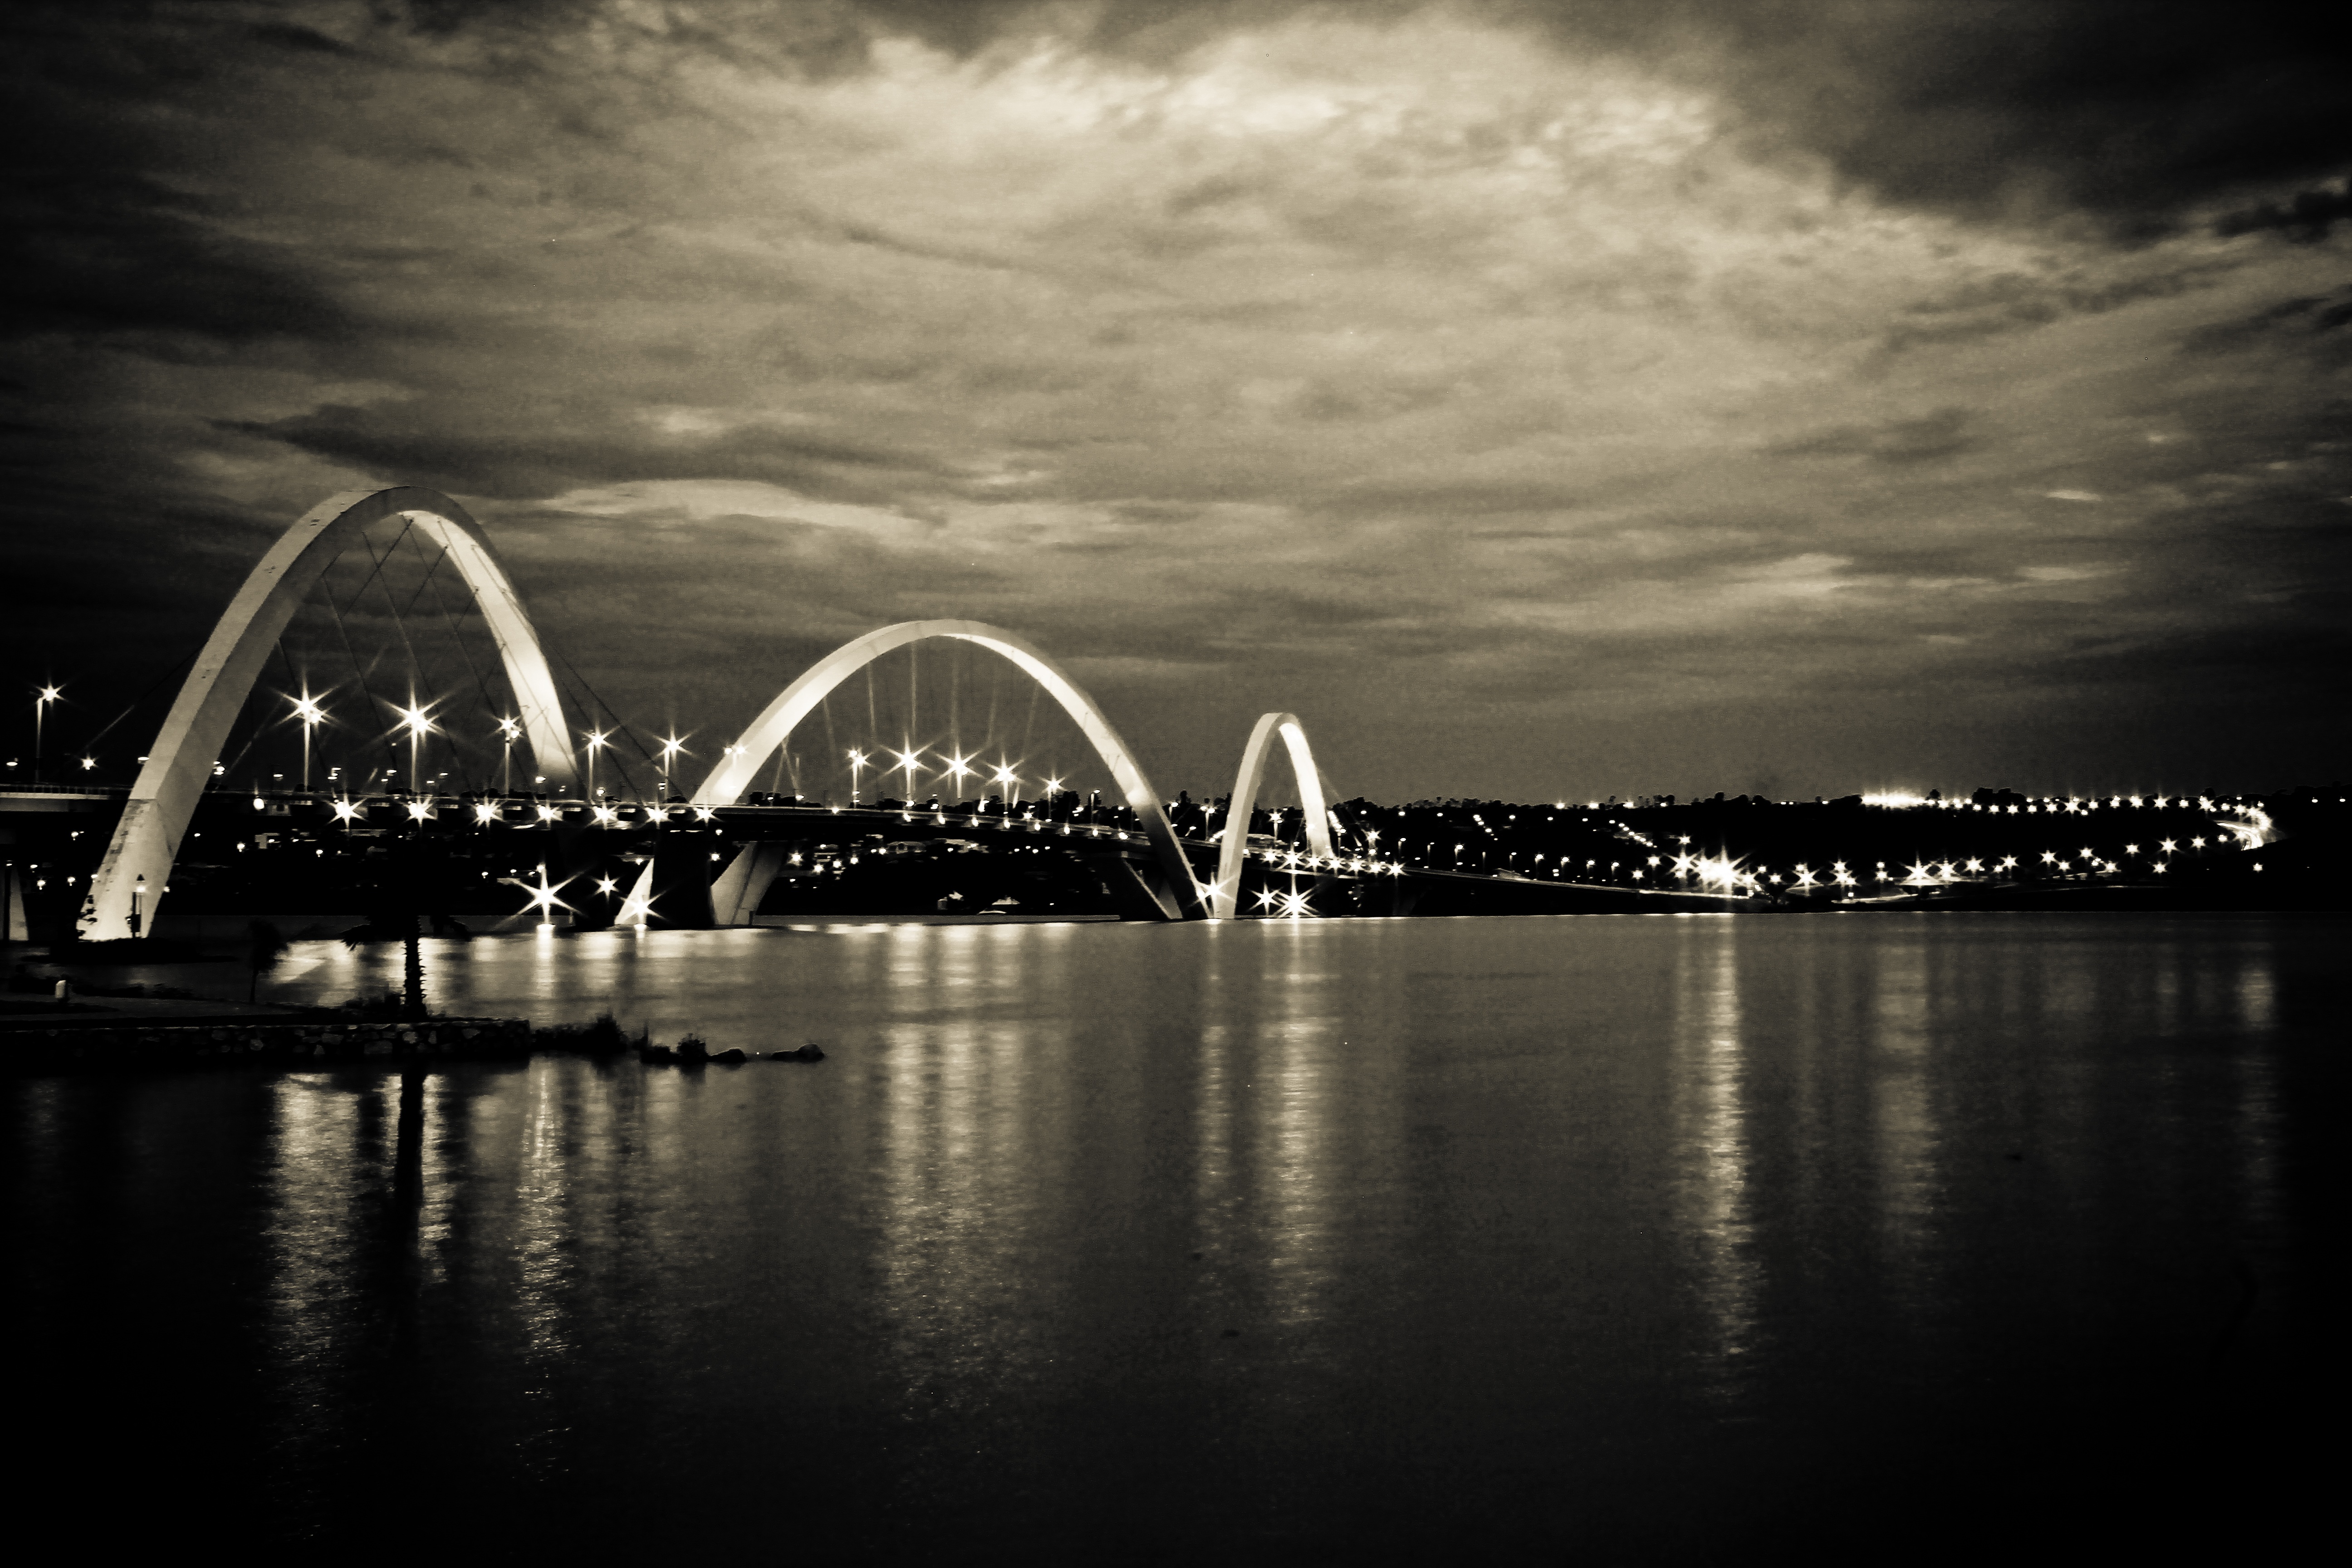
landscape, nature, horizon, light, cloud, black and white, sky, bridge, skyline, night, sunlight, morning, lake, cityscape, dusk, evening, reflection, darkness, blue, monochrome, goggles, brazil, jk, brasilia, monochrome photography, third bridge, atmospheric phenomenon